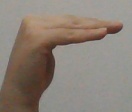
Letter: haa